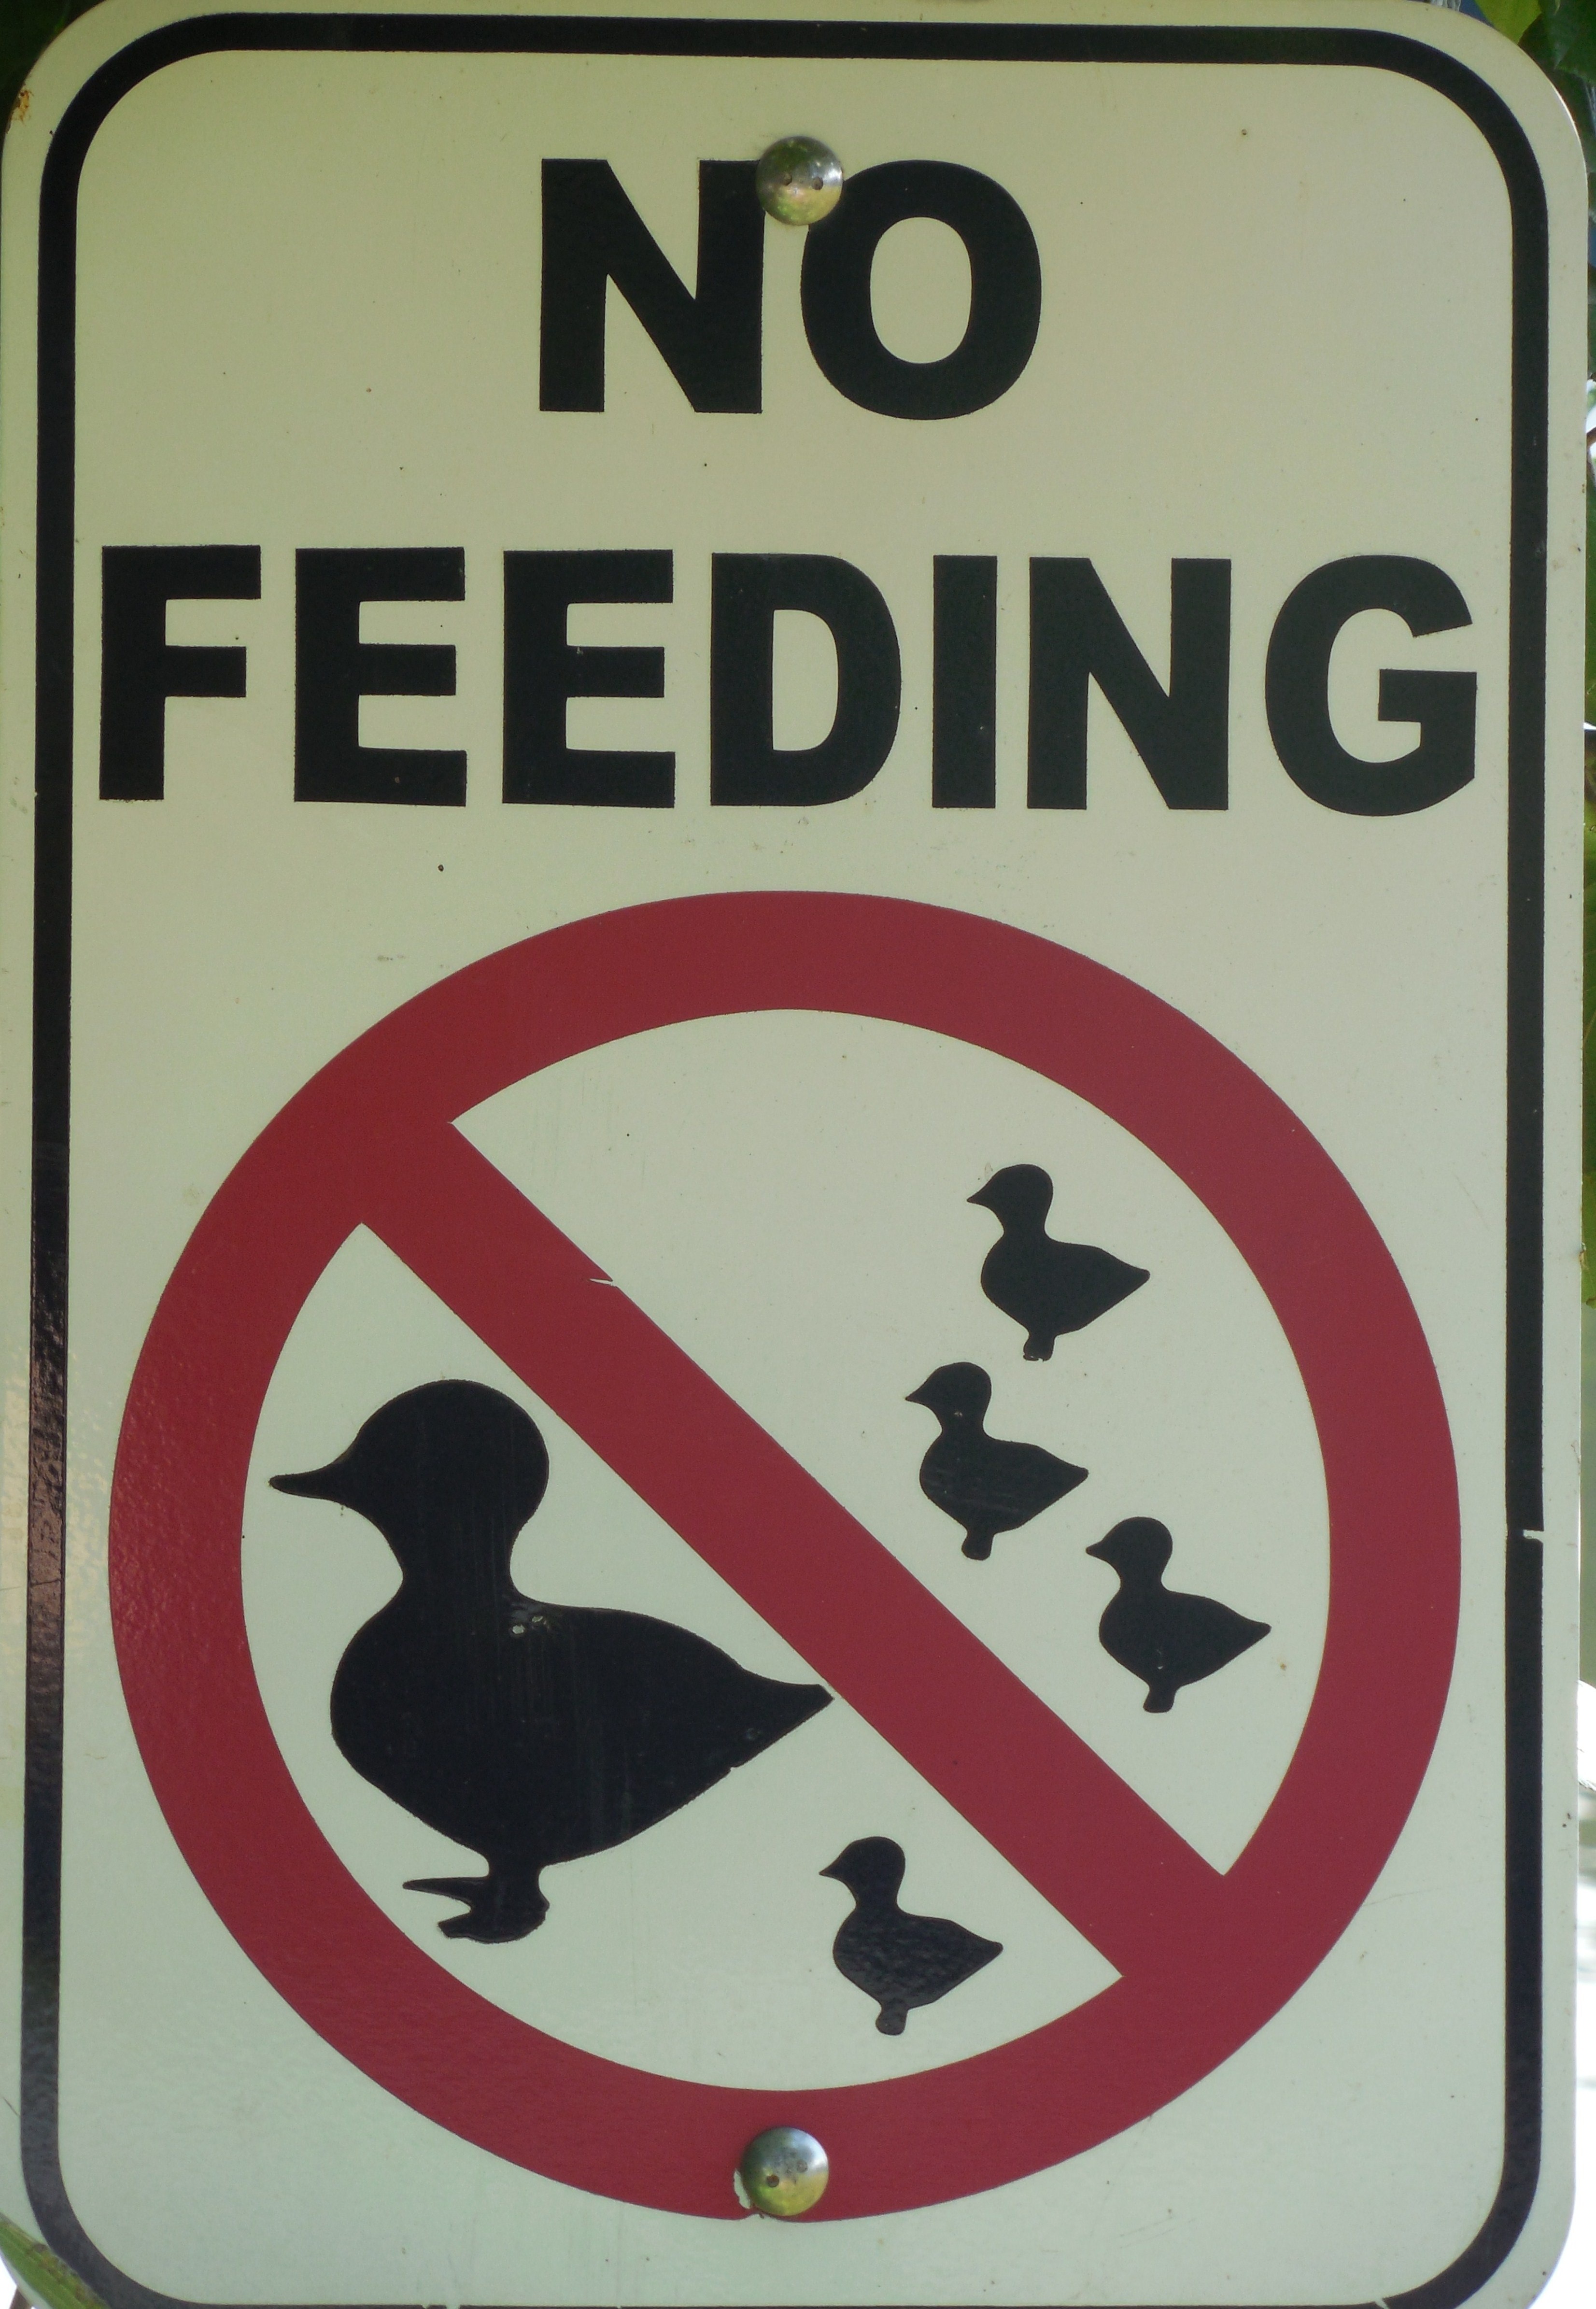
water, white, round, lake, number, sign, red, symbol, communication, street sign, black, signage, font, swan, design, safety, message, ducks, warning, icon, information, waterfowl, notice, shape, risk, attention, alert, warning sign, traffic sign, automotive exterior, vehicle registration plate